Via Augusta

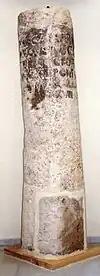
The San Vicente Ferrer Column of Caesar Augustus

The city of Lorca (known as "Eliocroca" in Roman times) in the province of Murcia has several vestiges of the Via Augusta, including two Roman columns, the San Vicente Ferrer and the Baldazos milestones (La Hoya), respectively, of Emperor Augustus (8–7 BC) and Emperor Constantius Chlorus, preserved in the Archaeological Museum of Lorca (Museo Arqueológico de Lorca). The milestone of Constantius Chlorus was found in 1929 at Baldazos, in the Diputación of La Hoya, six km from Lorca. During Roman times this hamlet was a "mansio", or official stopping place. Another milestone, the El Hornillo milestone, was found by a citizen on 5 February 2013 in the course of the River Guadalentín, upstream from Lorca; Like the San Vicente Ferrer column, this column dates to the reign of Caesar Augustus; it is currently on display in the vestibule of the Museo Arqueológico de Lorca (MUAL).